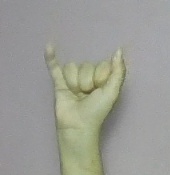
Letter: ya